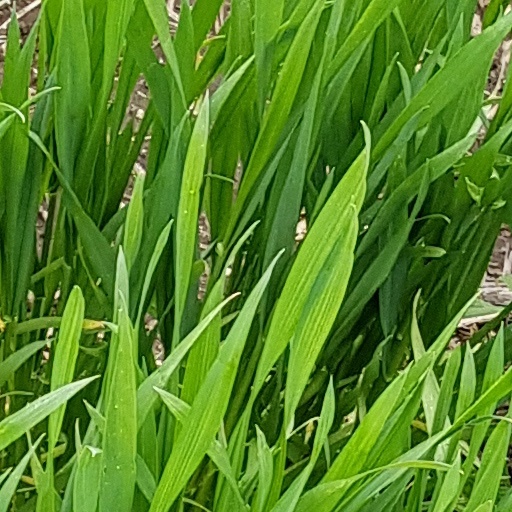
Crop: wheat